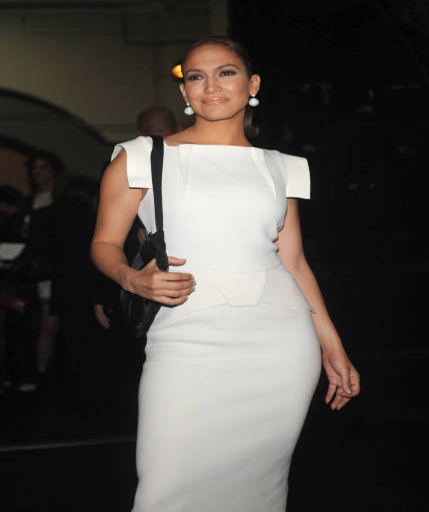
entertainer attends the spring fashion show during fashion week .